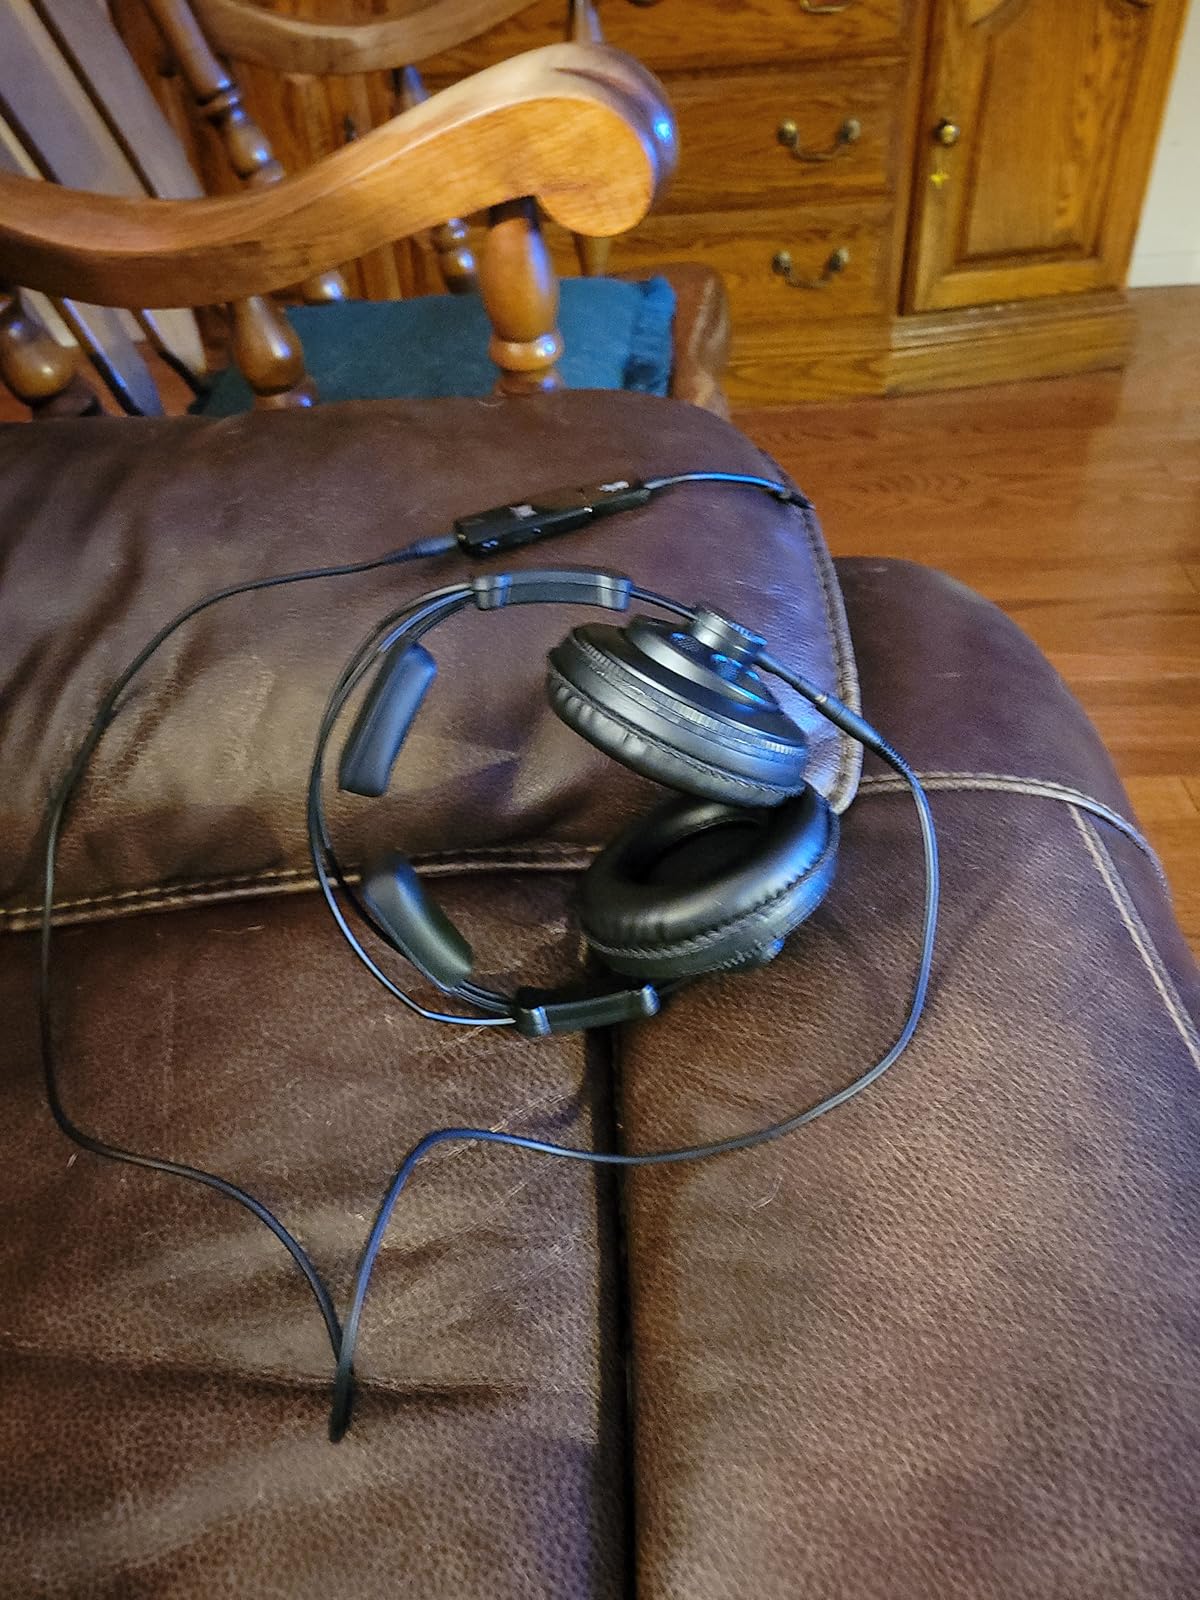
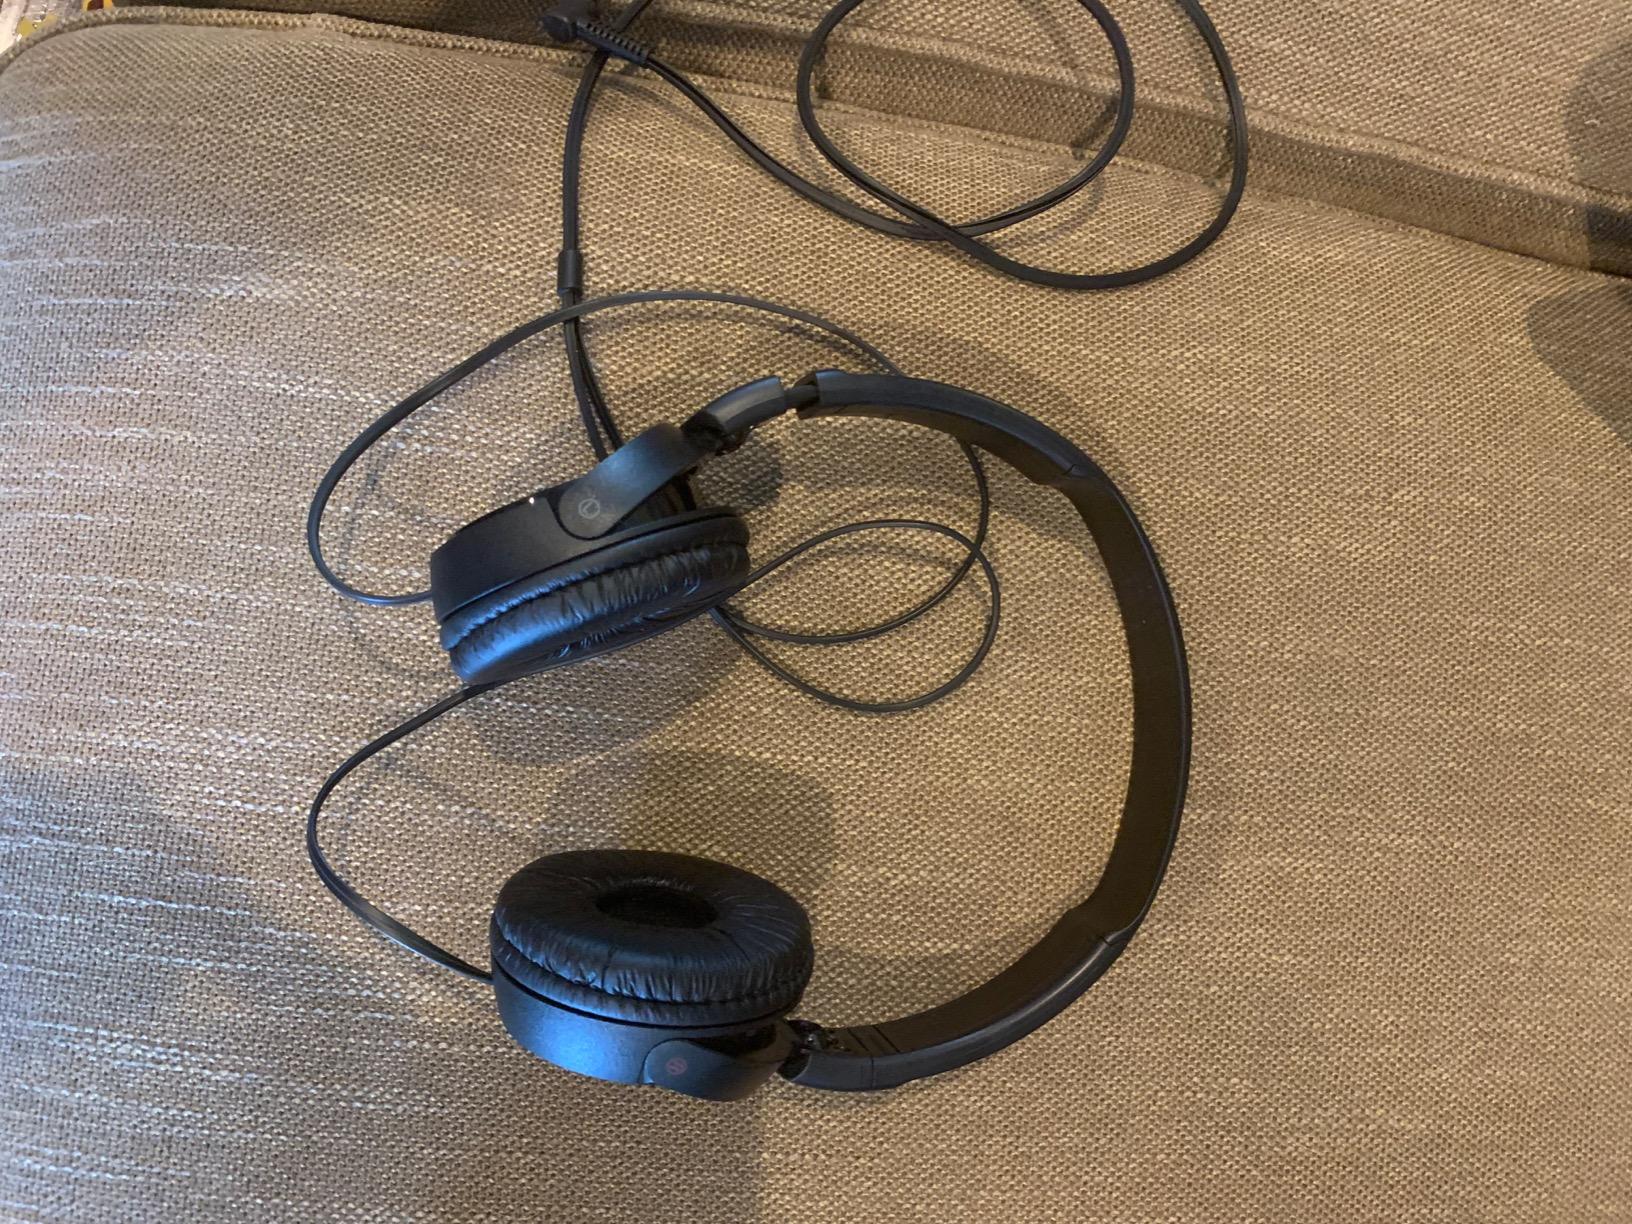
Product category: headphones
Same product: no